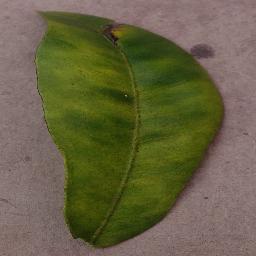
Label: Orange___Haunglongbing_(Citrus_greening)